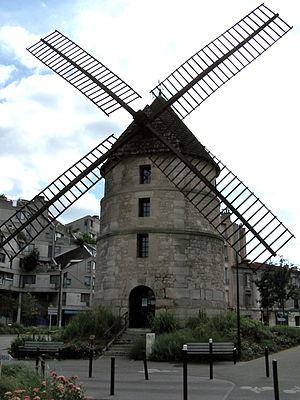
Le moulin de la Tour est un moulin à vent situé sur la commune d'Ivry-sur-Seine, place du 8-mai-1945, à l'angle de la rue Paul-Bert, de la rue Barbès et de la rue Baudin.
Ivry-sur-Seine est une commune française située dans le département du Val-de-Marne en région Île-de-France. Limitrophe de Paris, la ville fait partie de la Métropole du Grand Paris.
Cet article recense les monuments historiques du Val-de-Marne, en France.